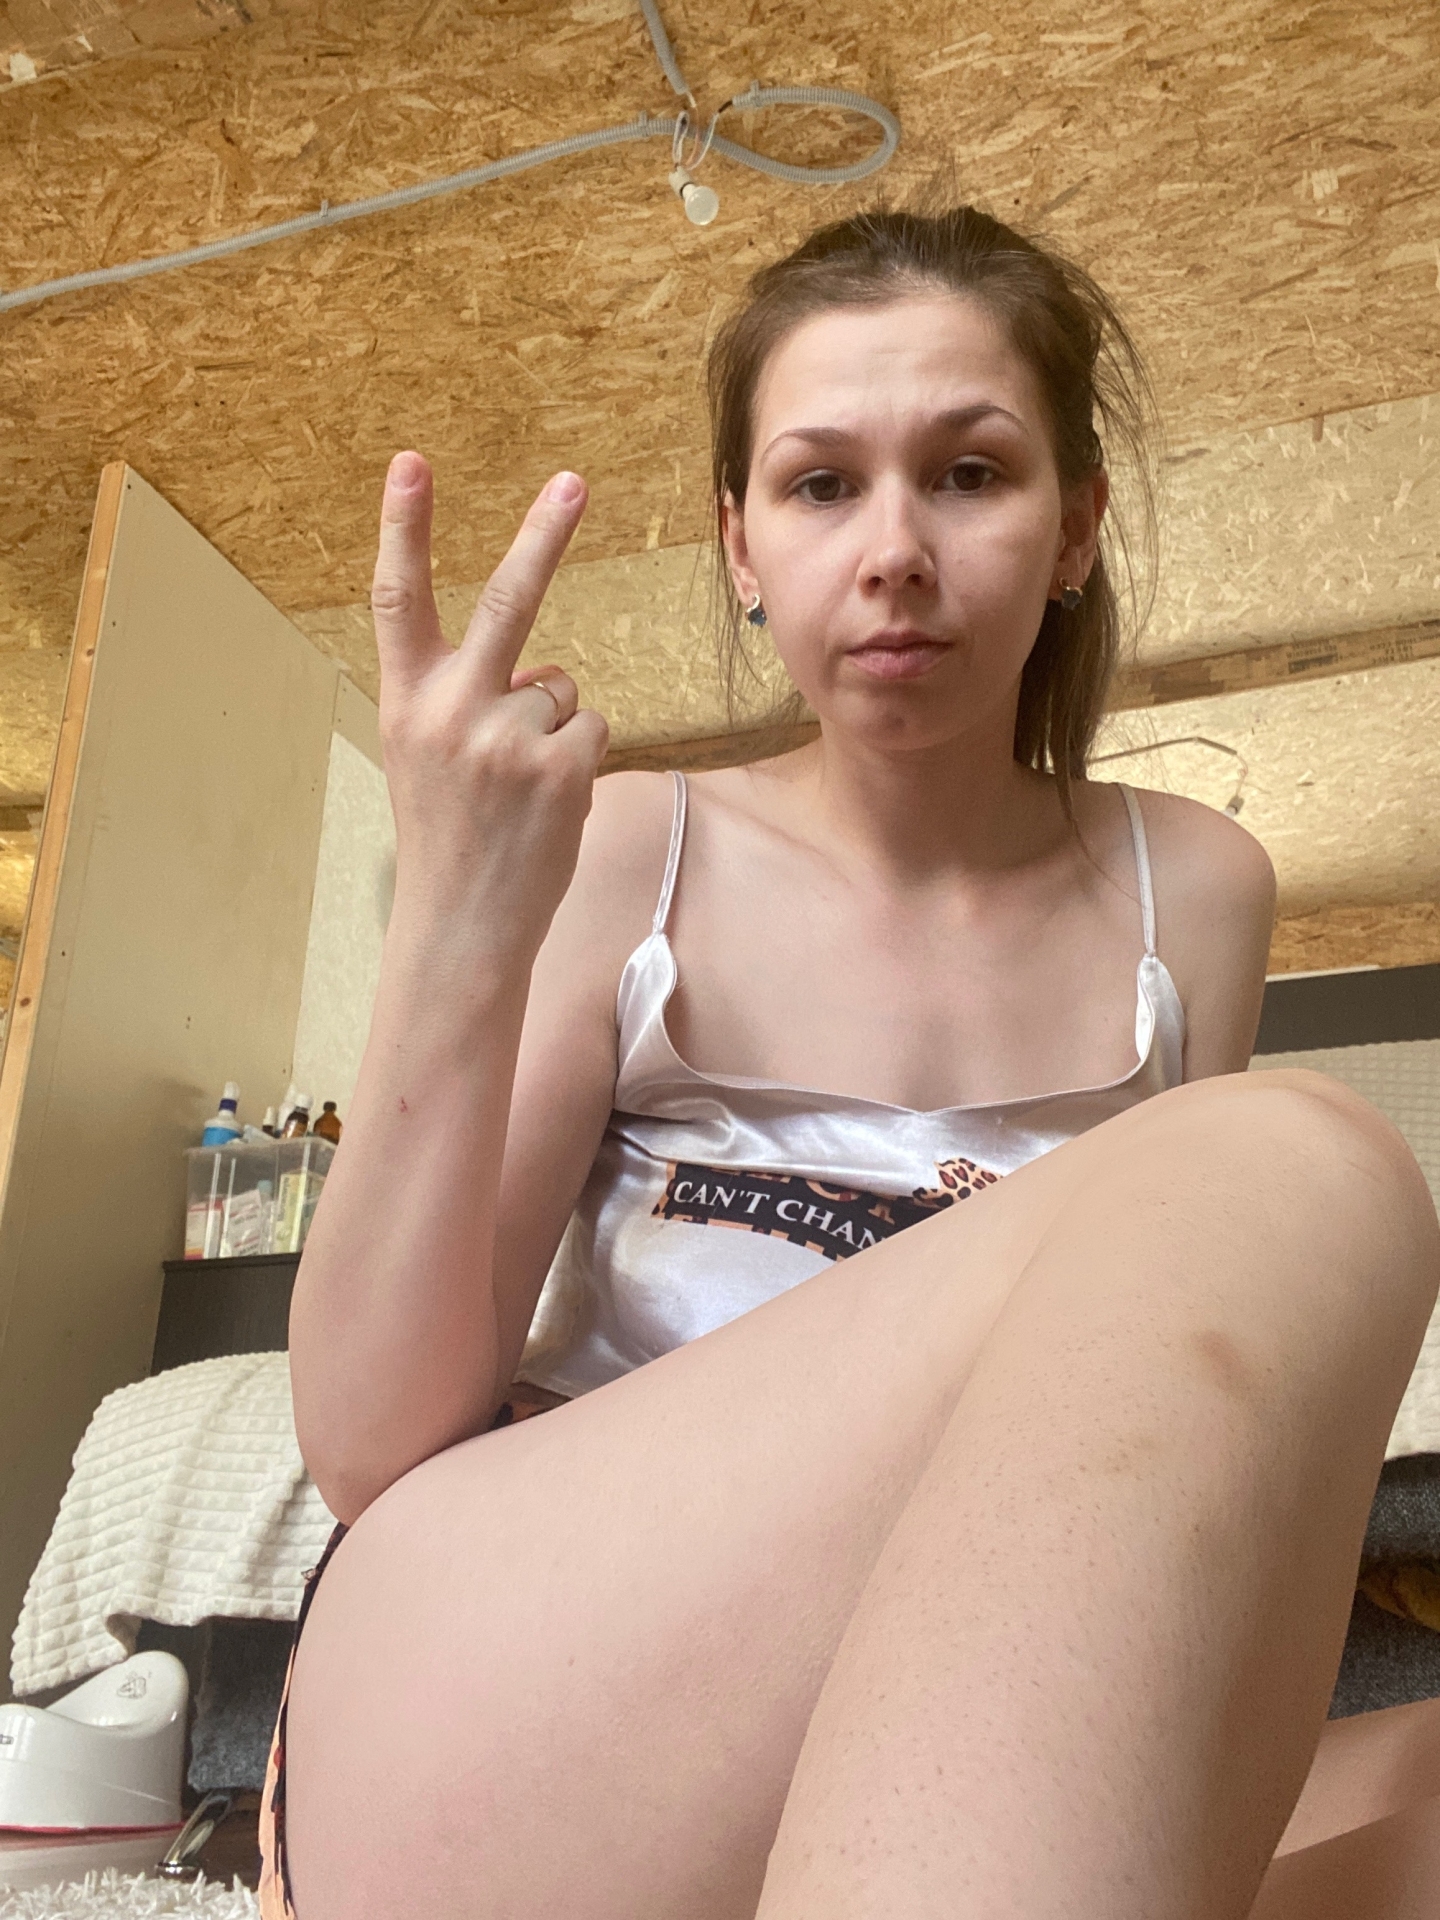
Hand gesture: peace_inverted